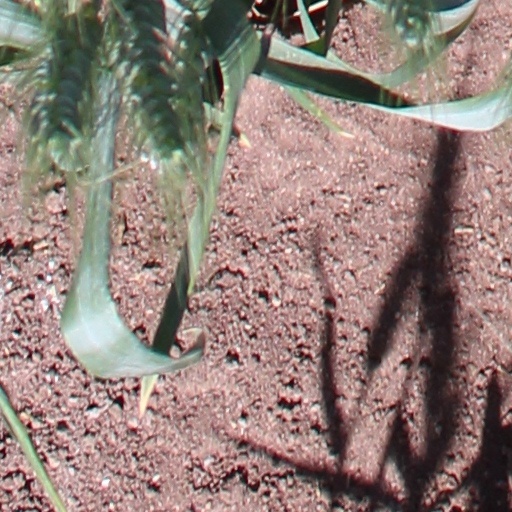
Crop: wheat